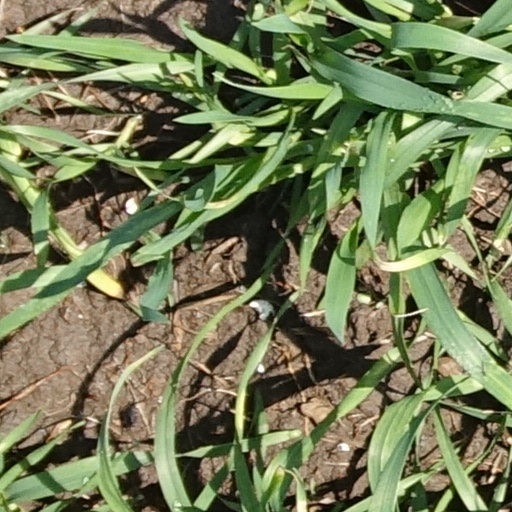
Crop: wheat